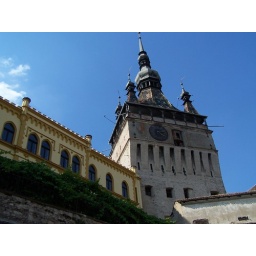
Sishisoara's clock tower from below